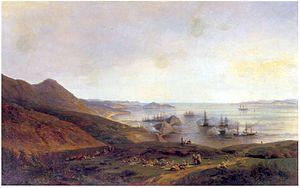
Bombardement du port russe de Petropavlovsk par la flottille franco-britannique en septembre 1854 durant la guerre de Crimée
Le siège de Petropavlovsk fut la principale opération de la guerre de Crimée dans l'océan Pacifique. Elle se déroula à Petropavlovsk-Kamtchatski, capitale du Kamtchatka, du 30 août au 5 septembre 1854.